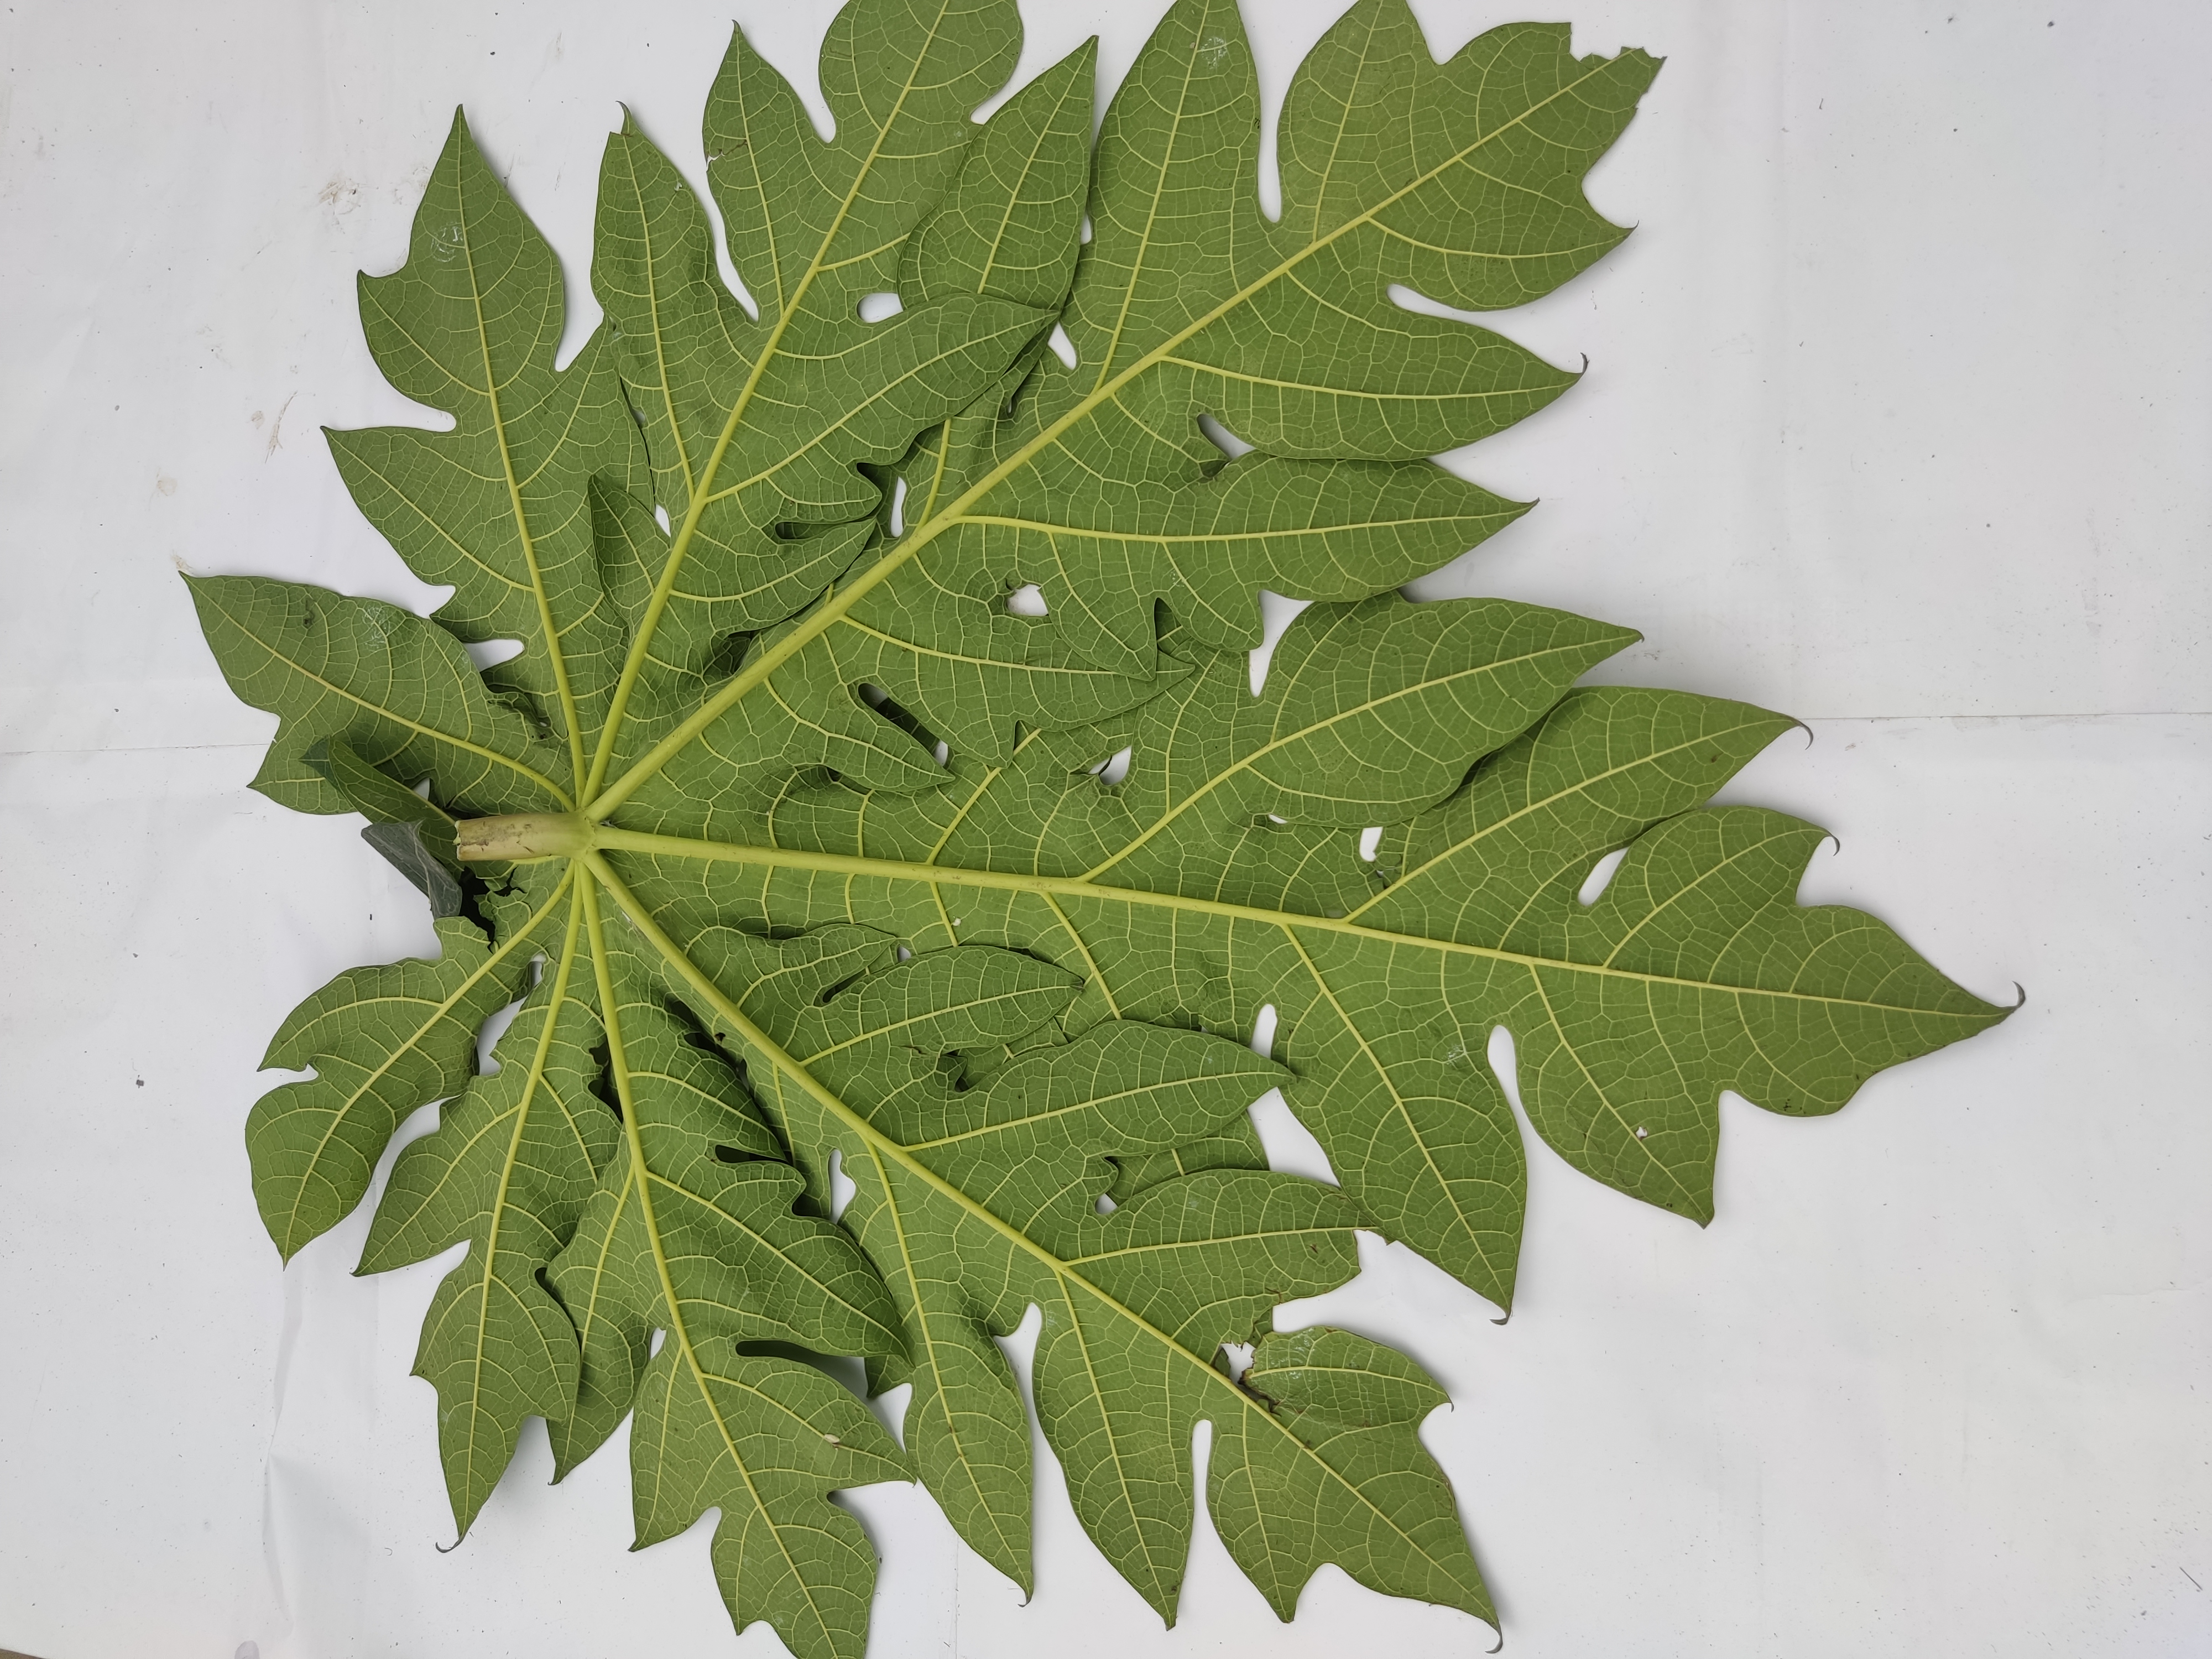
Label: Healthy Leaf